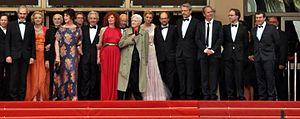
L'équipe de Vous n'avez encore rien vu au festival de Cannes. De gauche à droite
Vous n'avez encore rien vu est un film français, en coproduction allemande, réalisé par Alain Resnais, sorti le 26 septembre 2012.
Alain Resnais [alɛ̃ ʁɛnɛ] est un réalisateur français, également scénariste et monteur, né le 3 juin 1922 à Vannes et mort le 1ᵉʳ mars 2014 à Neuilly-sur-Seine.